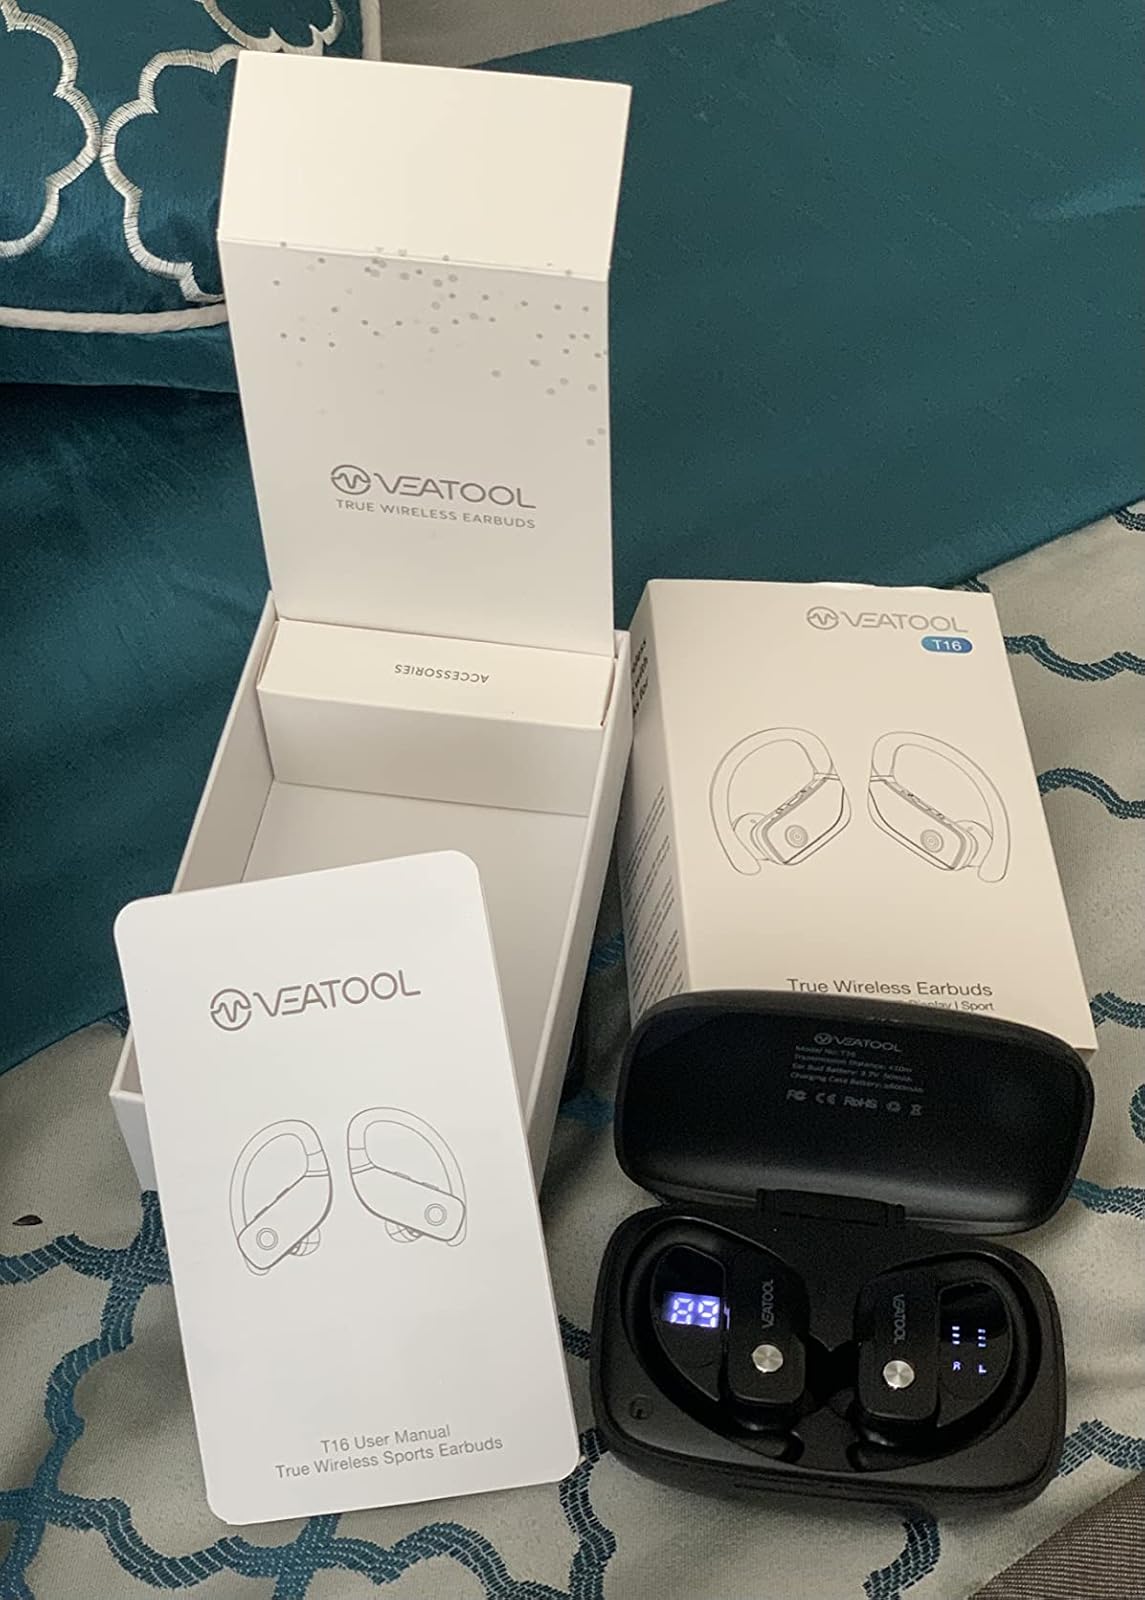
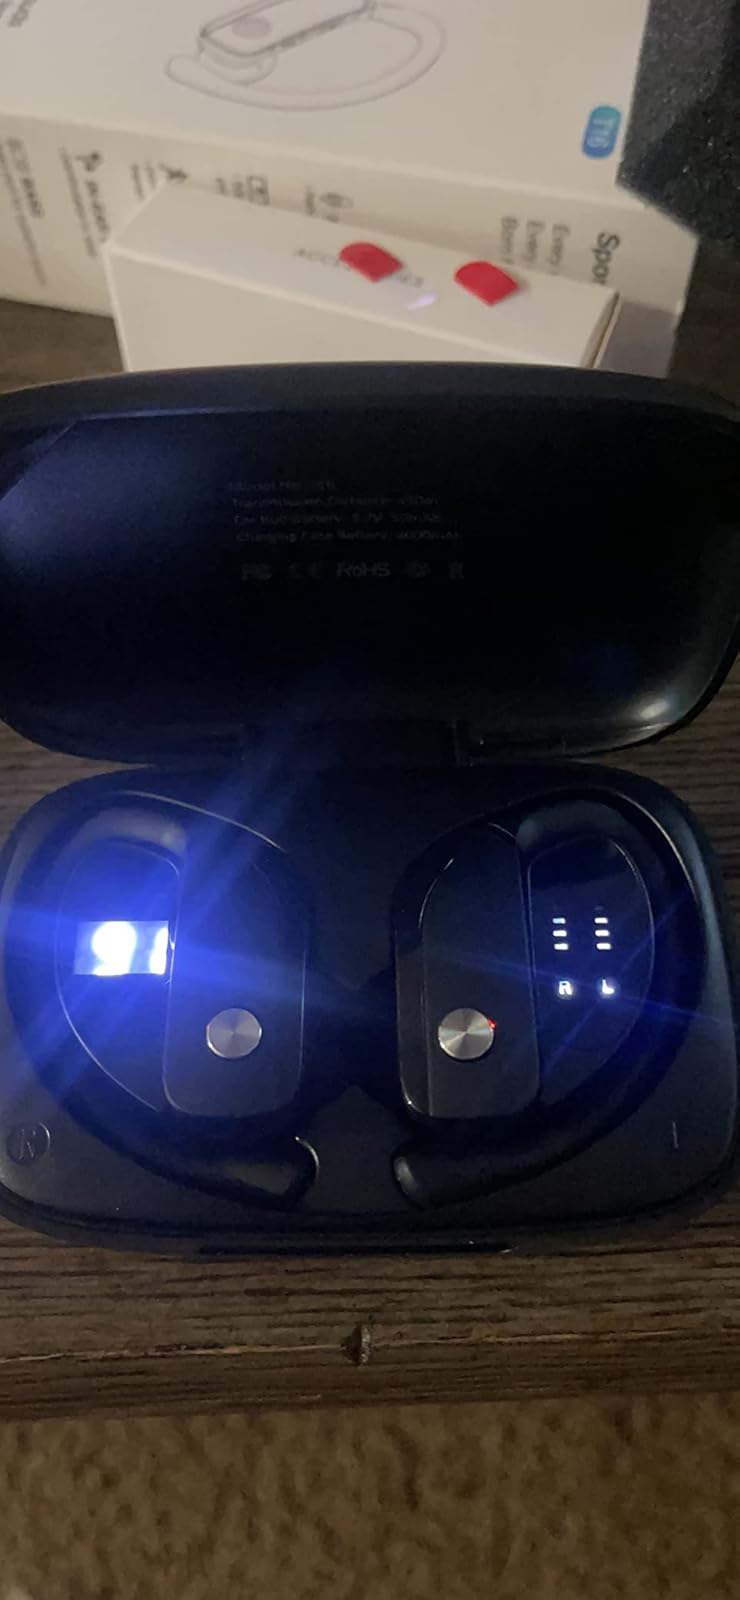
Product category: earbuds
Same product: yes